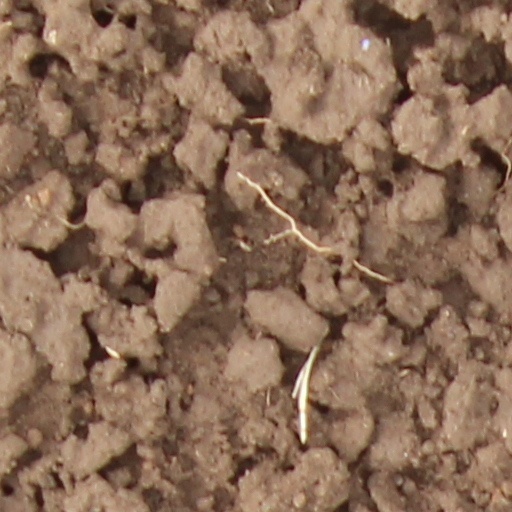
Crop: wheat